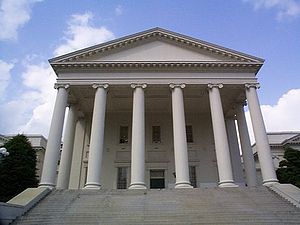
Virginia / Politik
Parlamentet i Richmond
Virginia er en delstat i USA, der normalt regnes som den nordligste sydstat. Statens hovedstad er Richmond, mens Virginia Beach er den største by.